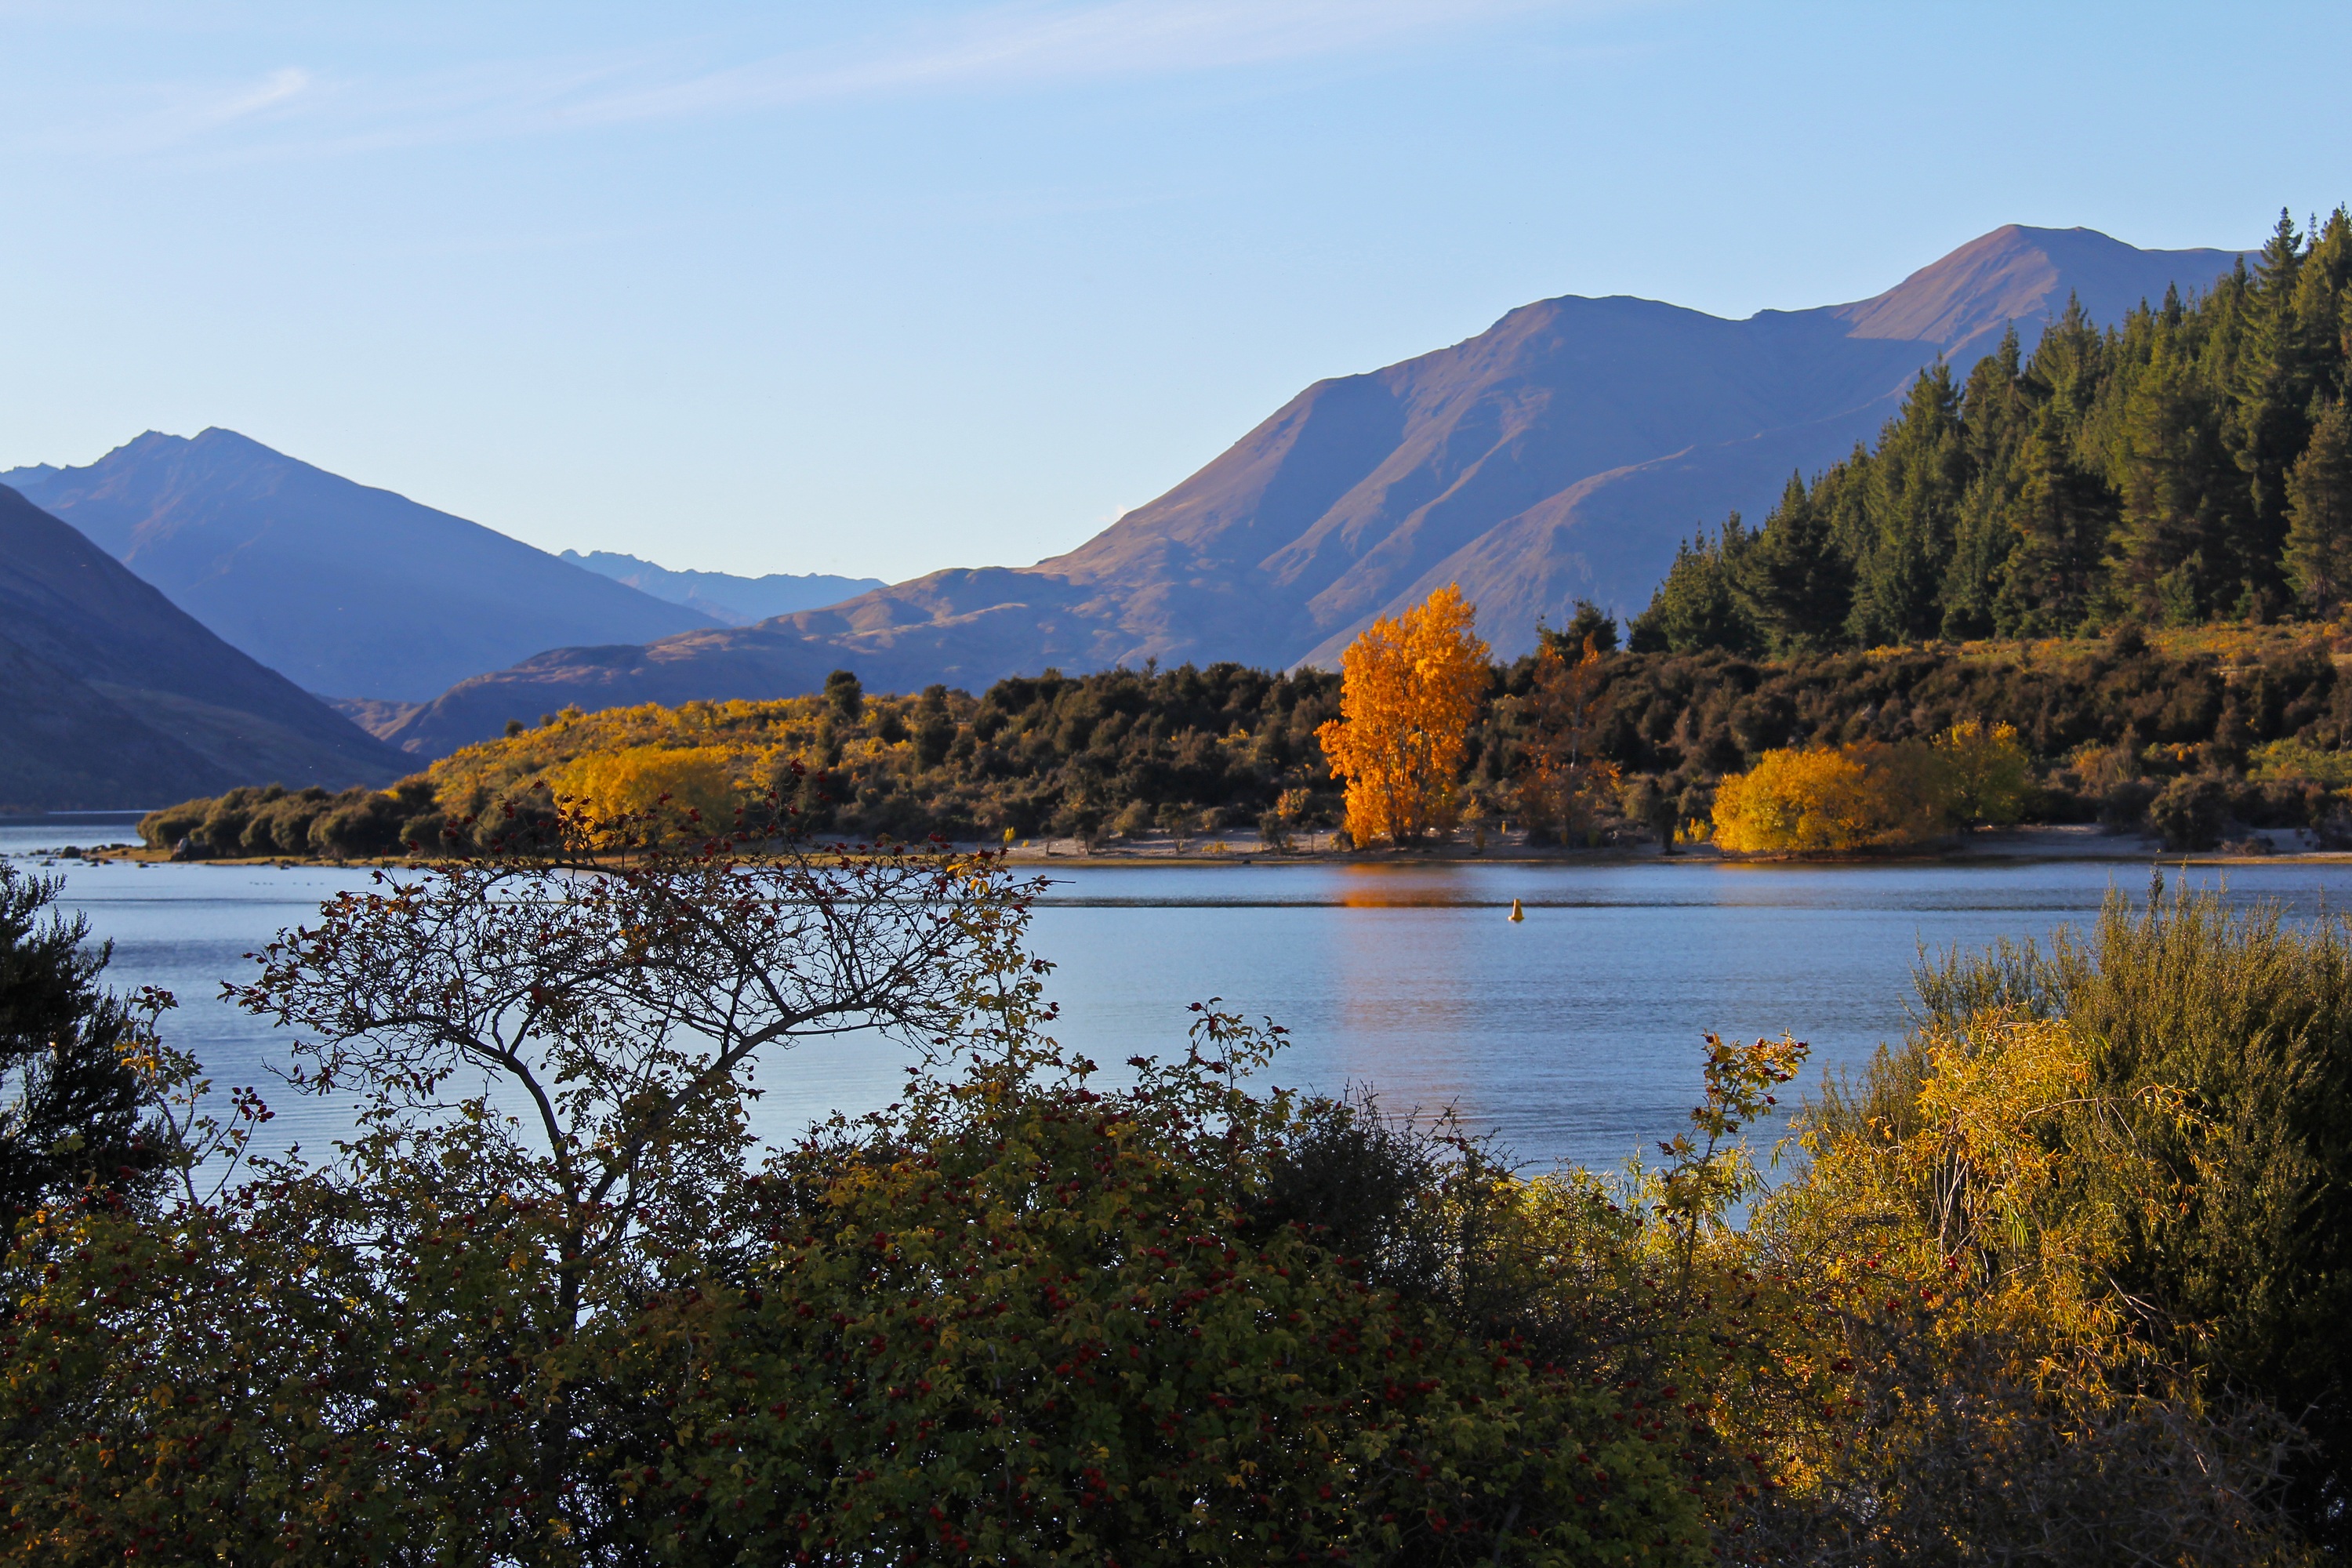
landscape, tree, water, nature, wilderness, mountain, morning, lake, river, mountain range, reflection, autumn, blue, reservoir, season, body of water, enchanting, new zealand, beauty, beautiful, wanaka, loch, lake wanaka, mountainous landforms